History of the Jews in Greece

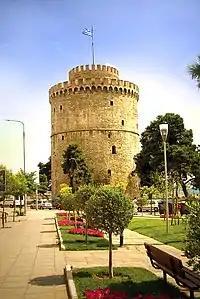
The White Tower of Thessaloniki, marking the southeastern edge of Jewish quarter of Thessaloniki, "the Mother of Israel".

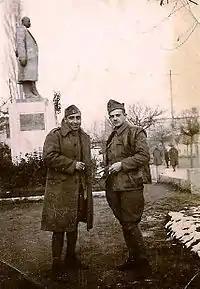
Jewish soldier (right) at the Albanian front during the Greco-Italian War.

Greece was ruled by the Ottoman Empire from the mid-15th century, although pockets of Christian rule such as the Duchy of Naxos persisted for longer, until the conclusion of first the Greek War of Independence ending in 1832, and then the First Balkan War in 1913. During this period, the centre of Jewish life in the Balkans was Salonica or Thessaloniki. The Sephardim of Thessaloniki were the exclusive tailors for the Ottoman Janissaries, and enjoyed economic prosperity through commercial trading in the Balkans.